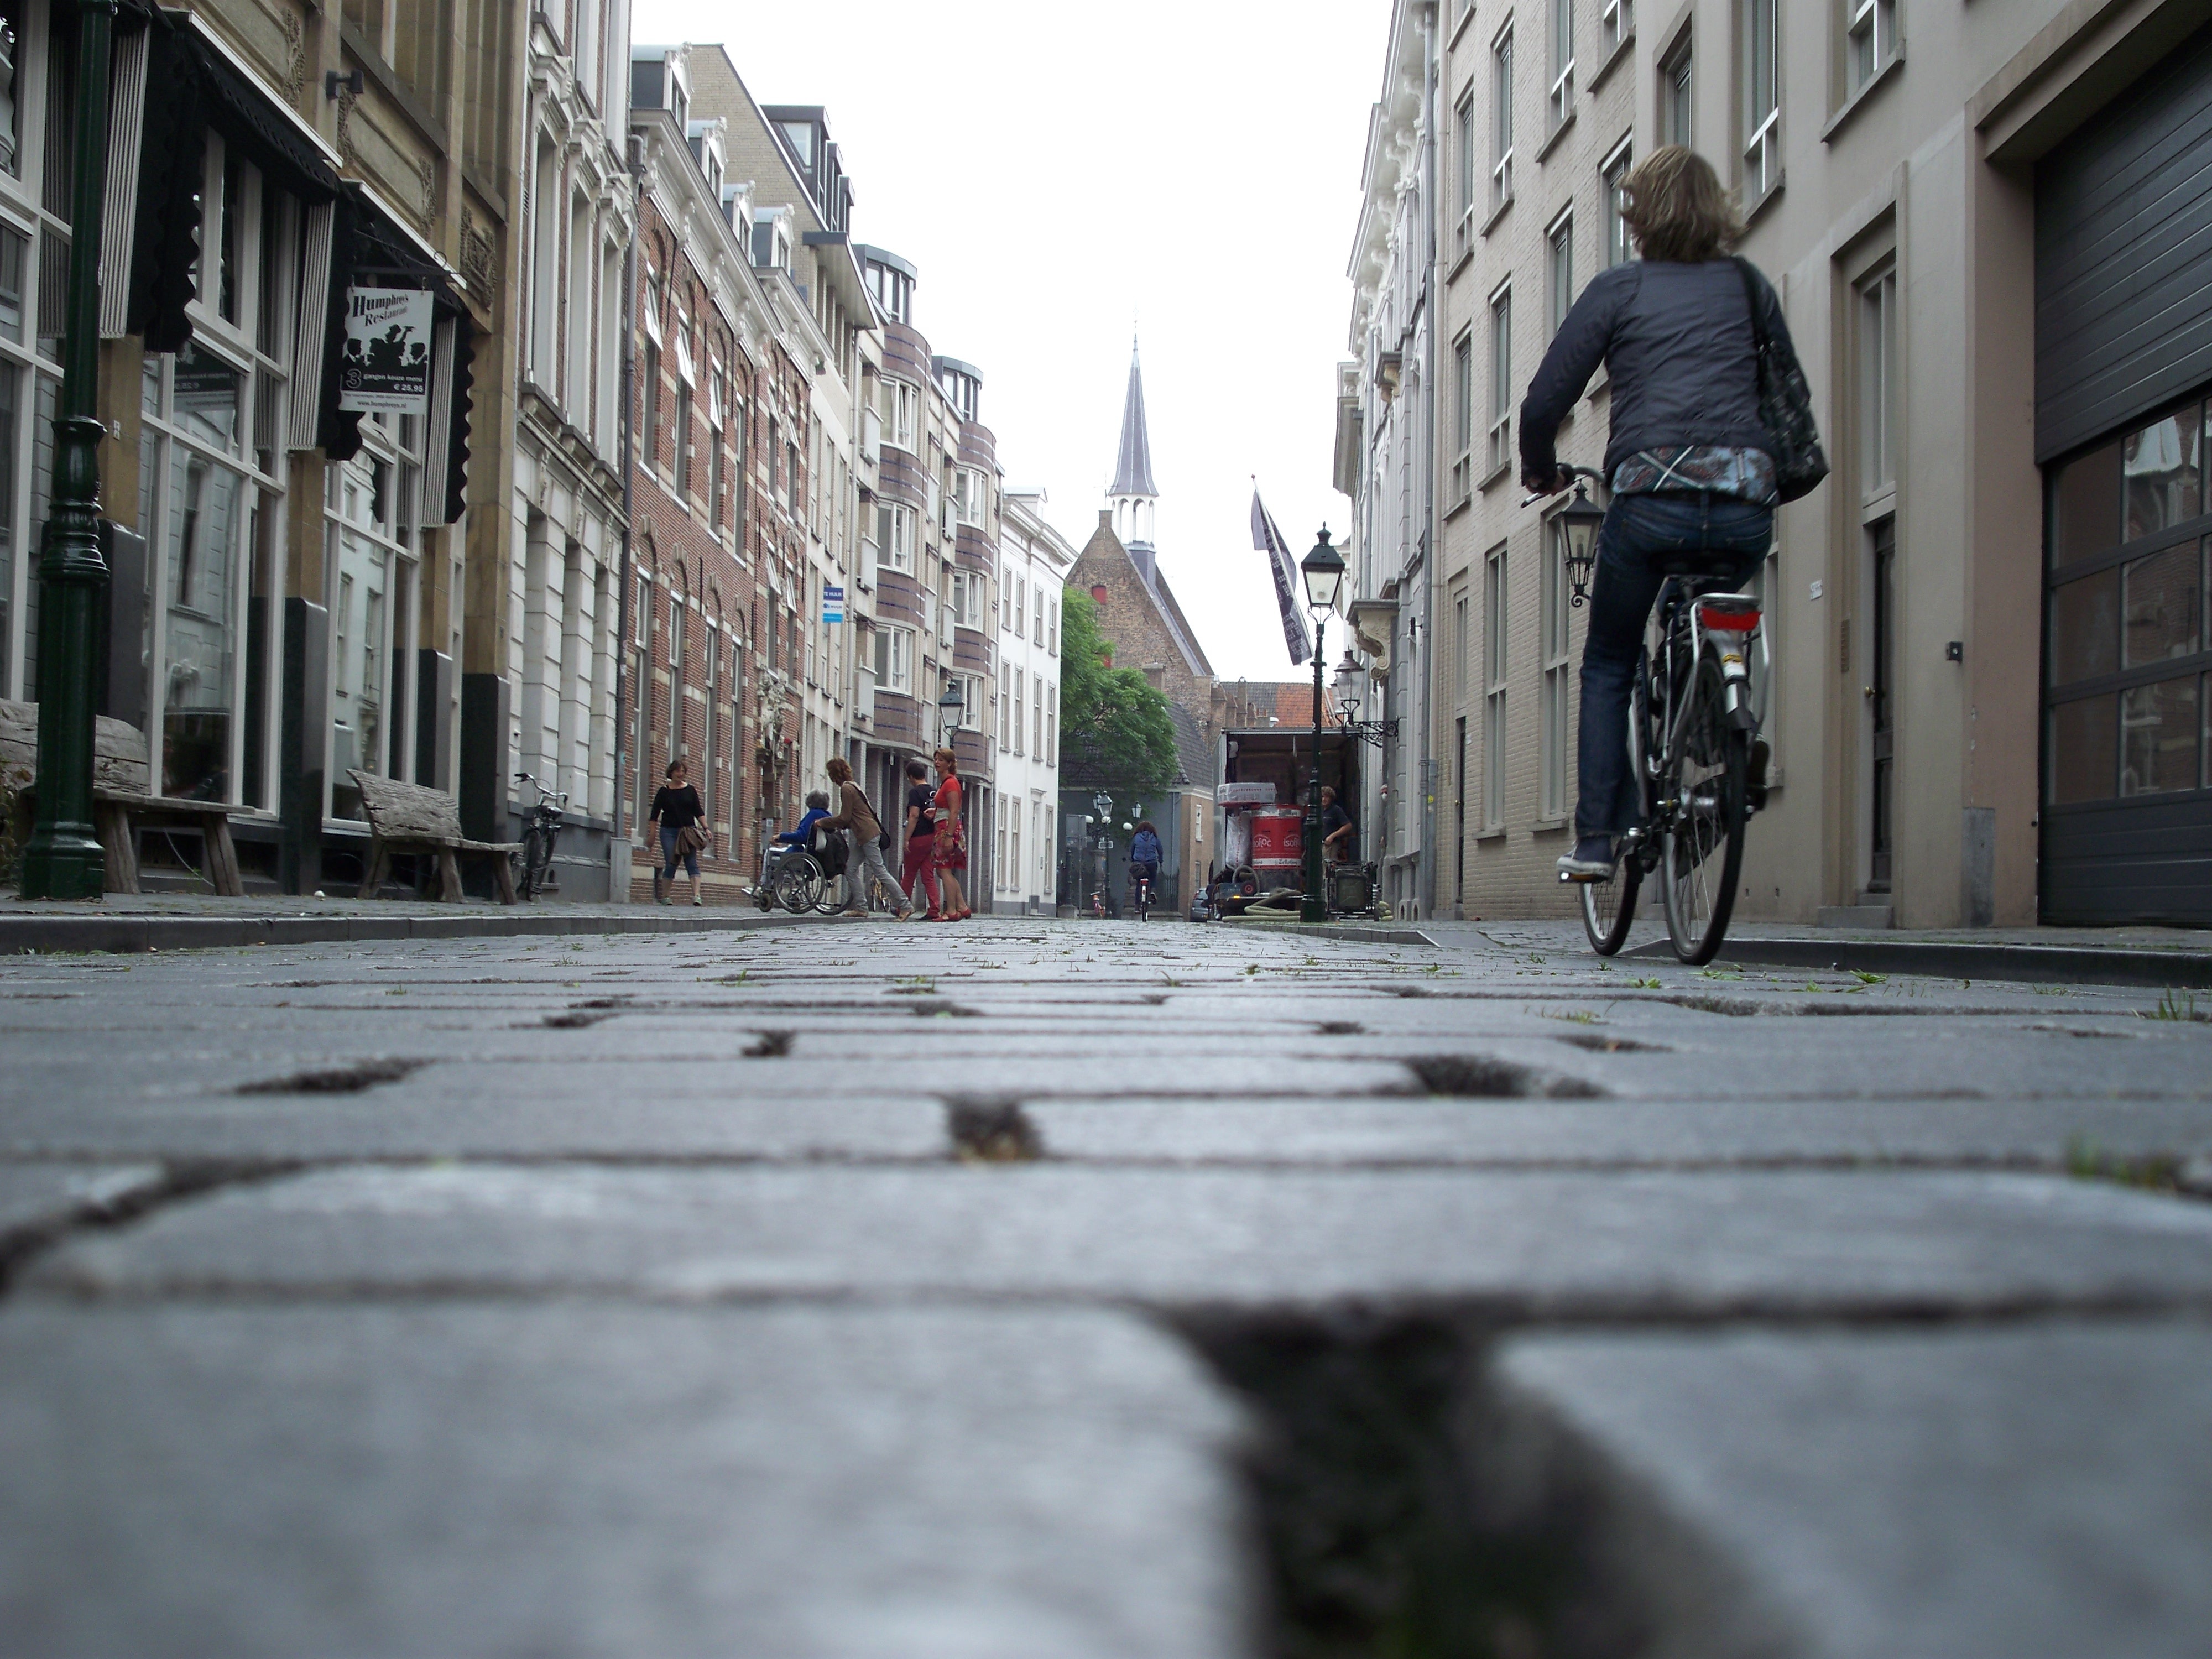
pedestrian, snow, winter, road, street, sidewalk, town, alley, city, cyclist, vehicle, weather, lane, infrastructure, neighbourhood, pavers, road surface, urban area, residential area, human settlement